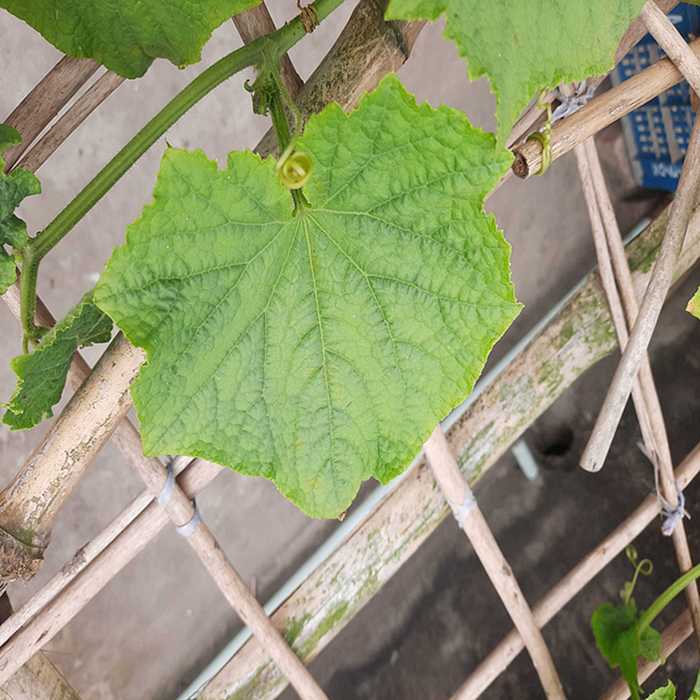
Plant: Cucumber
Label: Fresh leaf